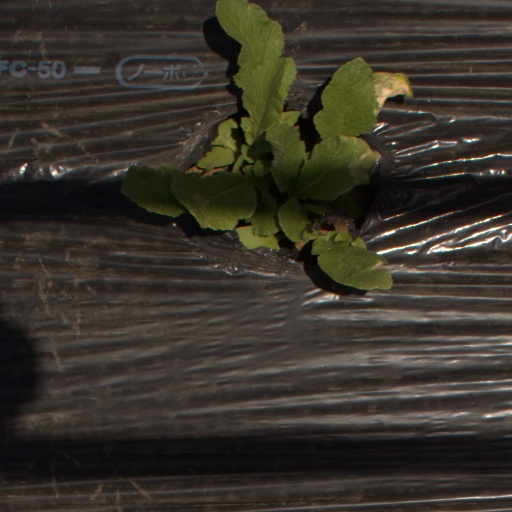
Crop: Jerusalem artichoke